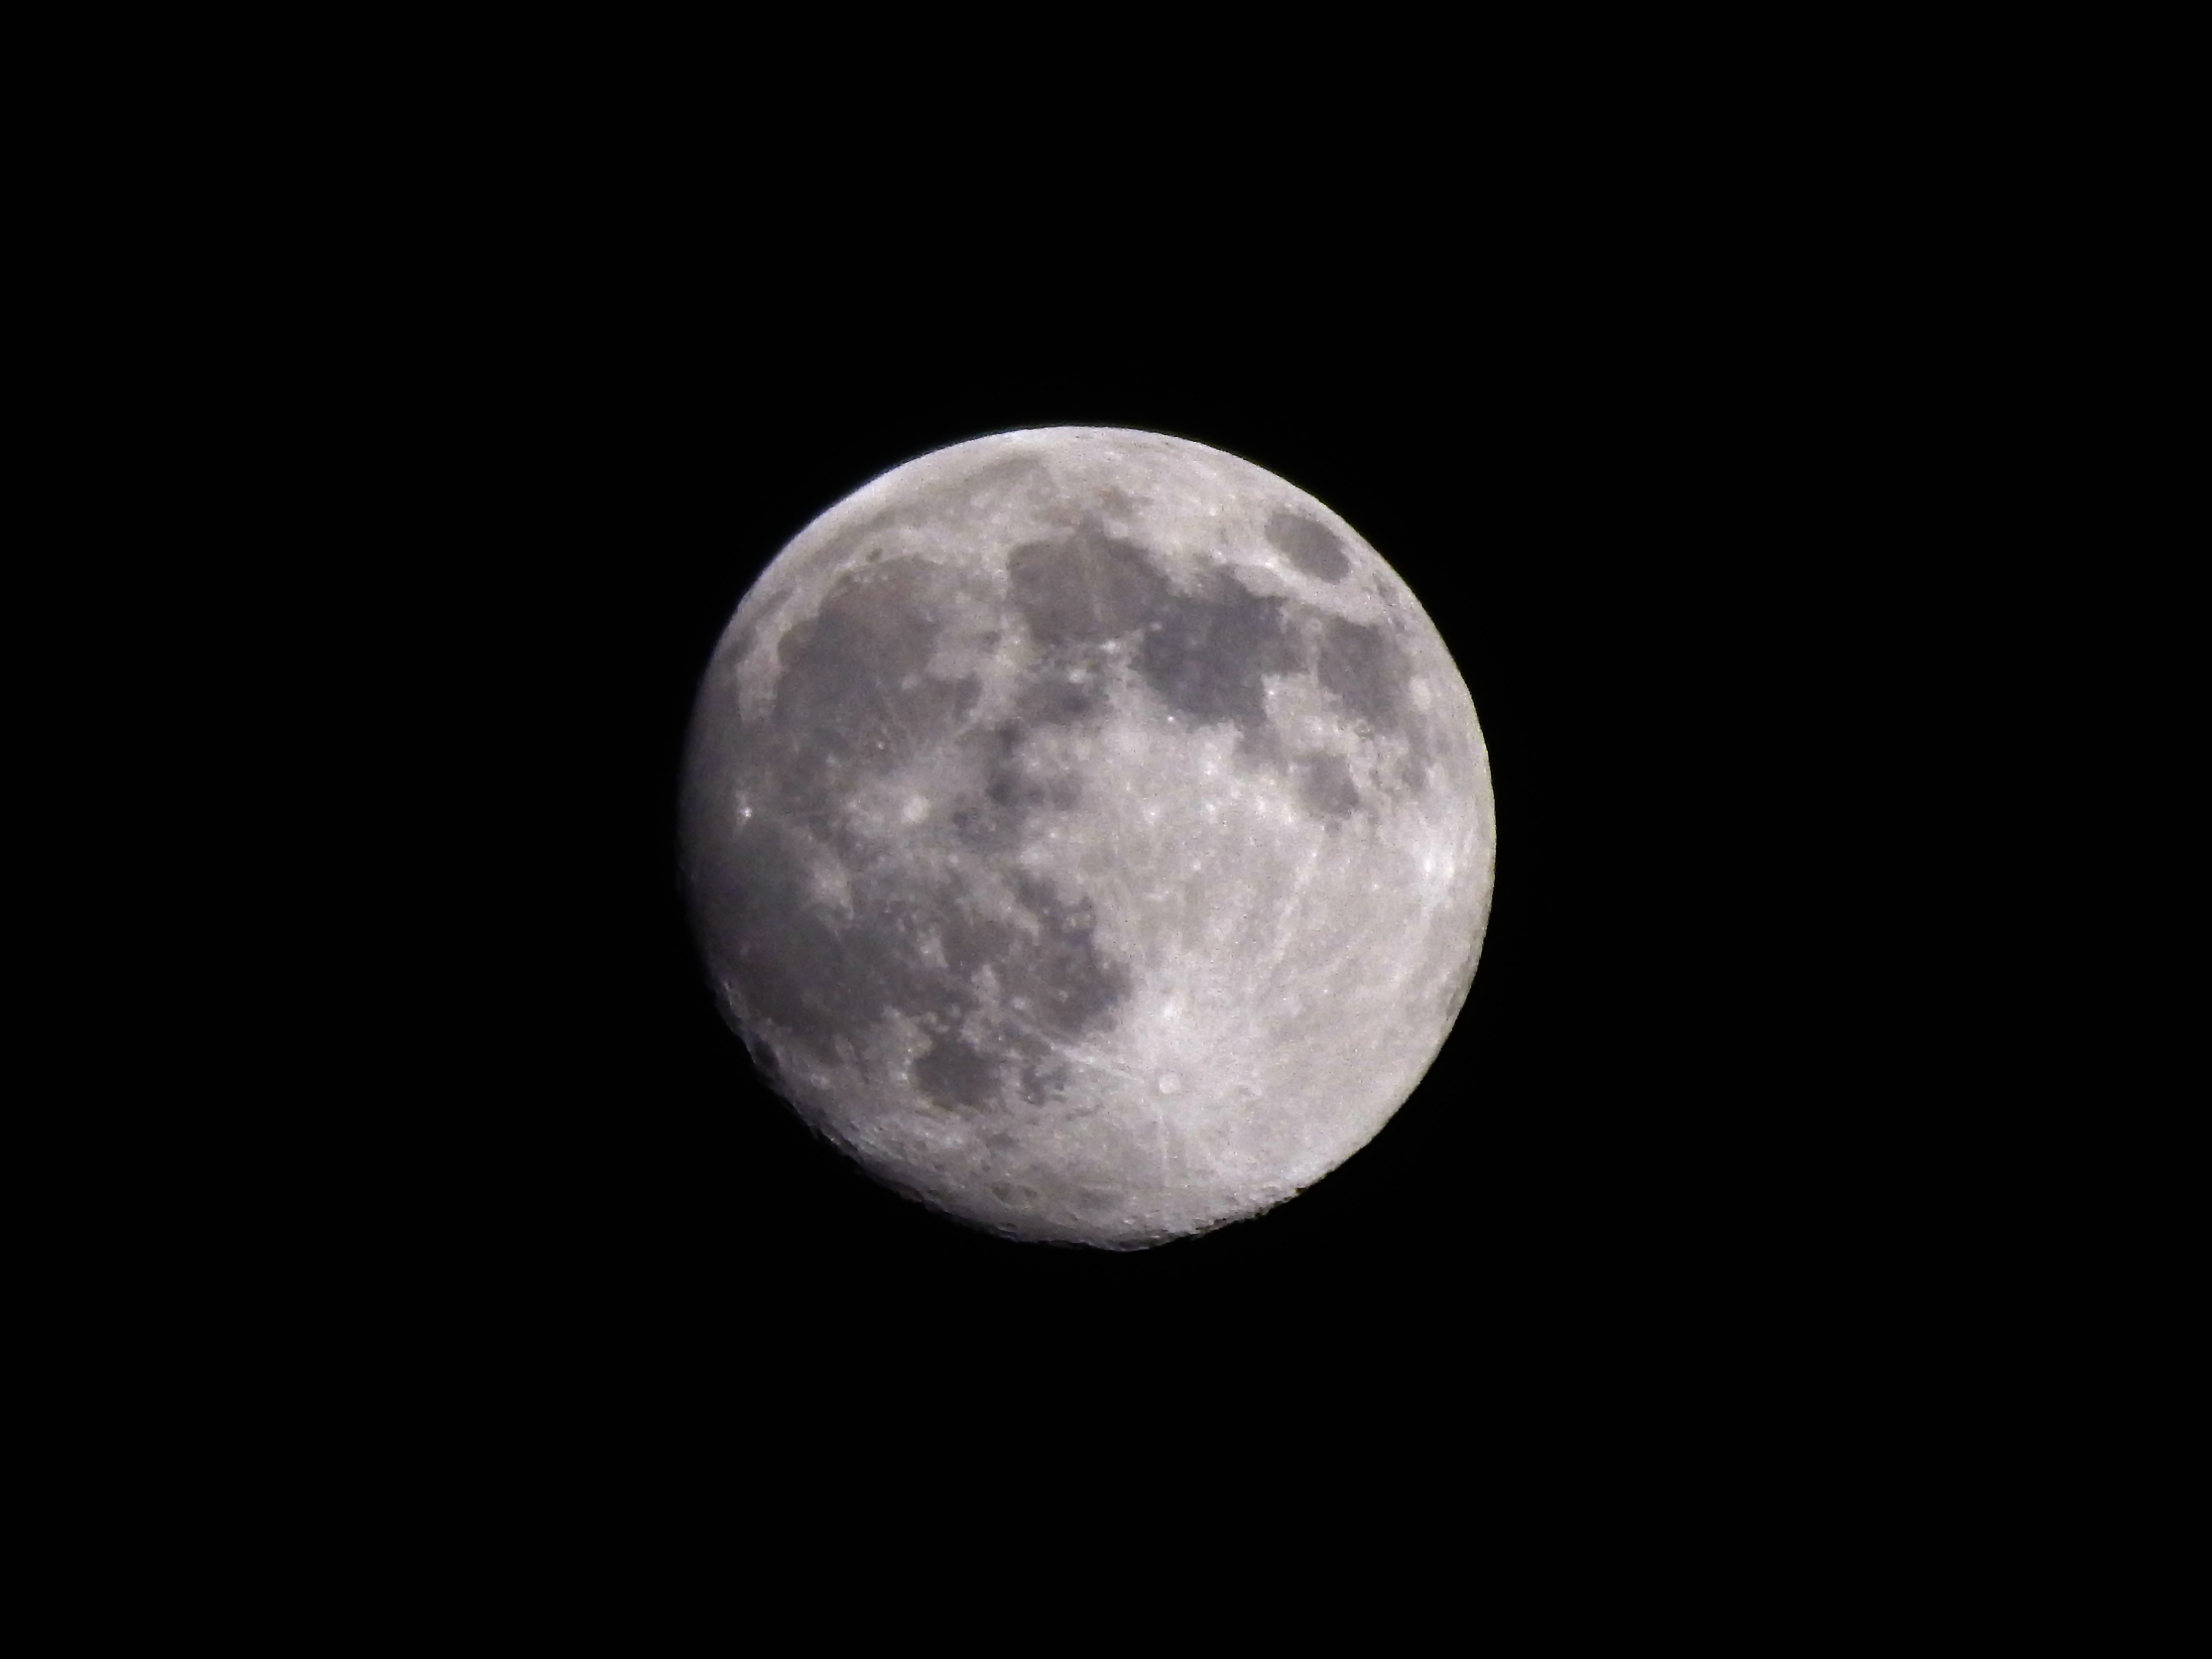
black and white, atmosphere, dark, glow, moon, full moon, moonlight, circle, astronomy, month, evening sky, astronomical object